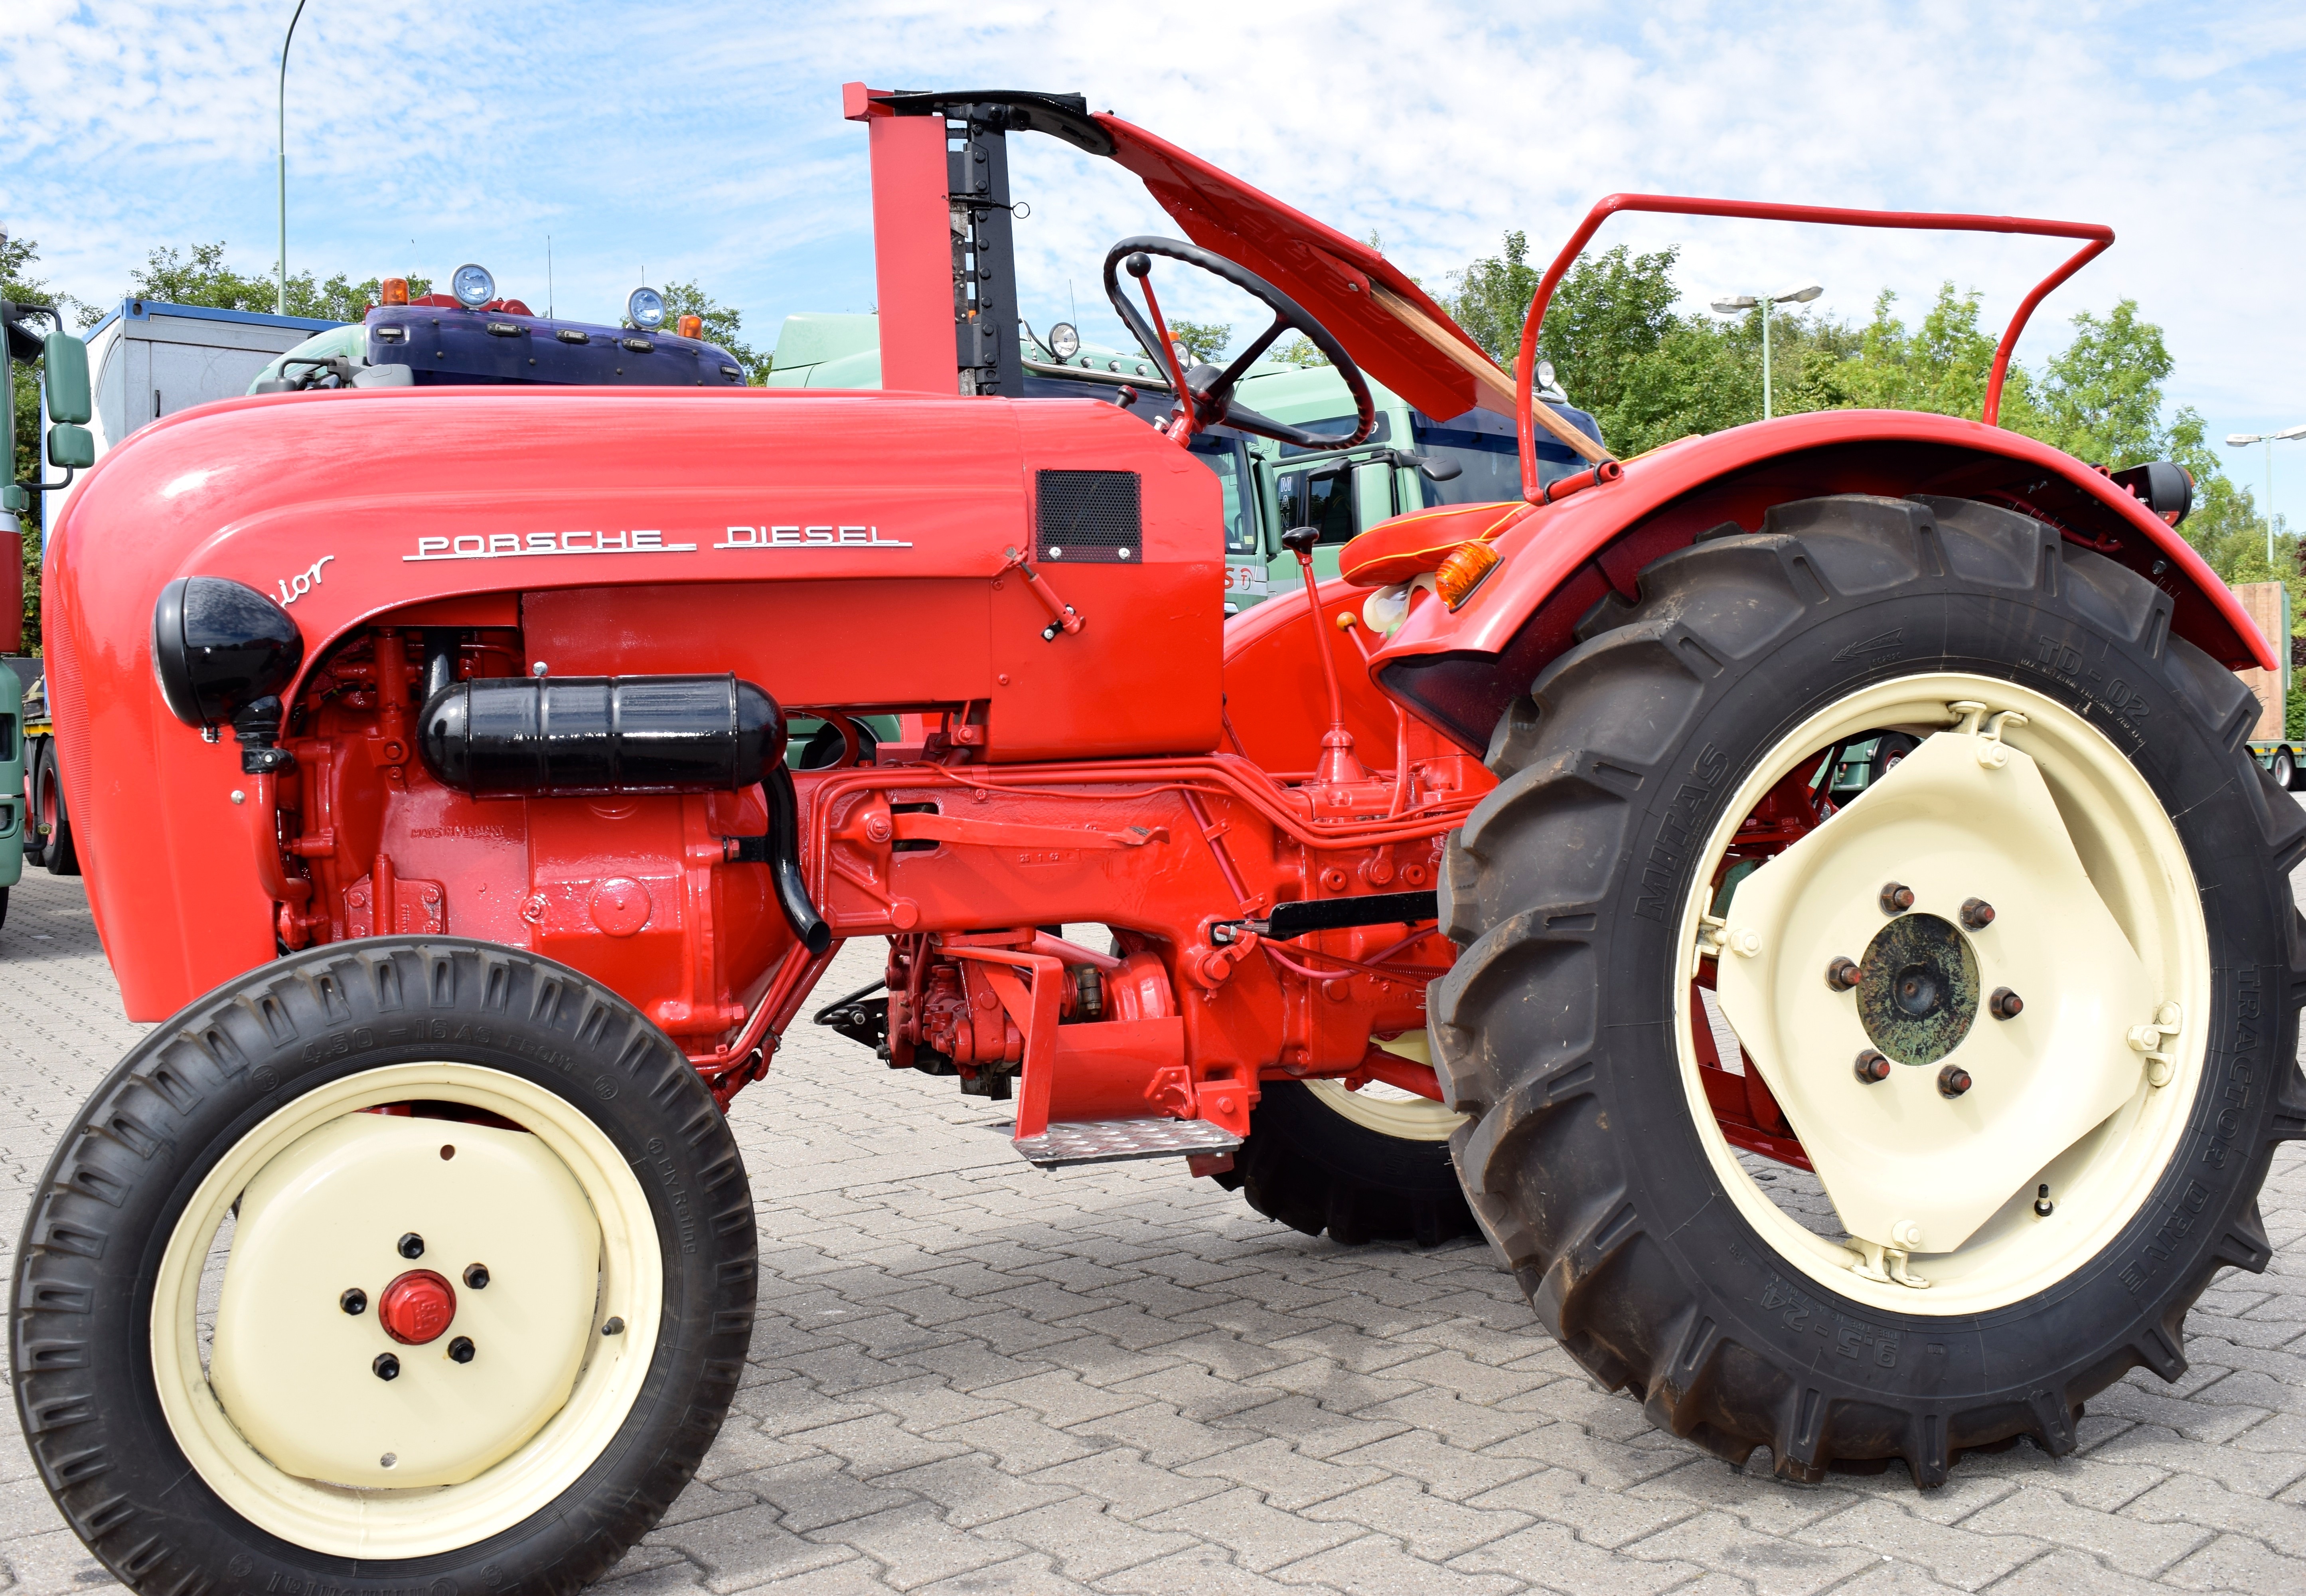
car, tractor, wheel, red, vehicle, agriculture, motor vehicle, oldtimer, porsche, restored, mow, city car, agricultural machinery, red nose, land vehicle